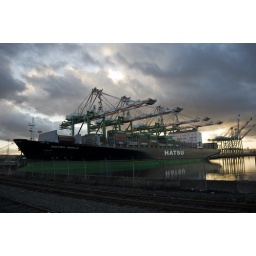
if you cross that fence line you are going to be searched by u.s. customs.